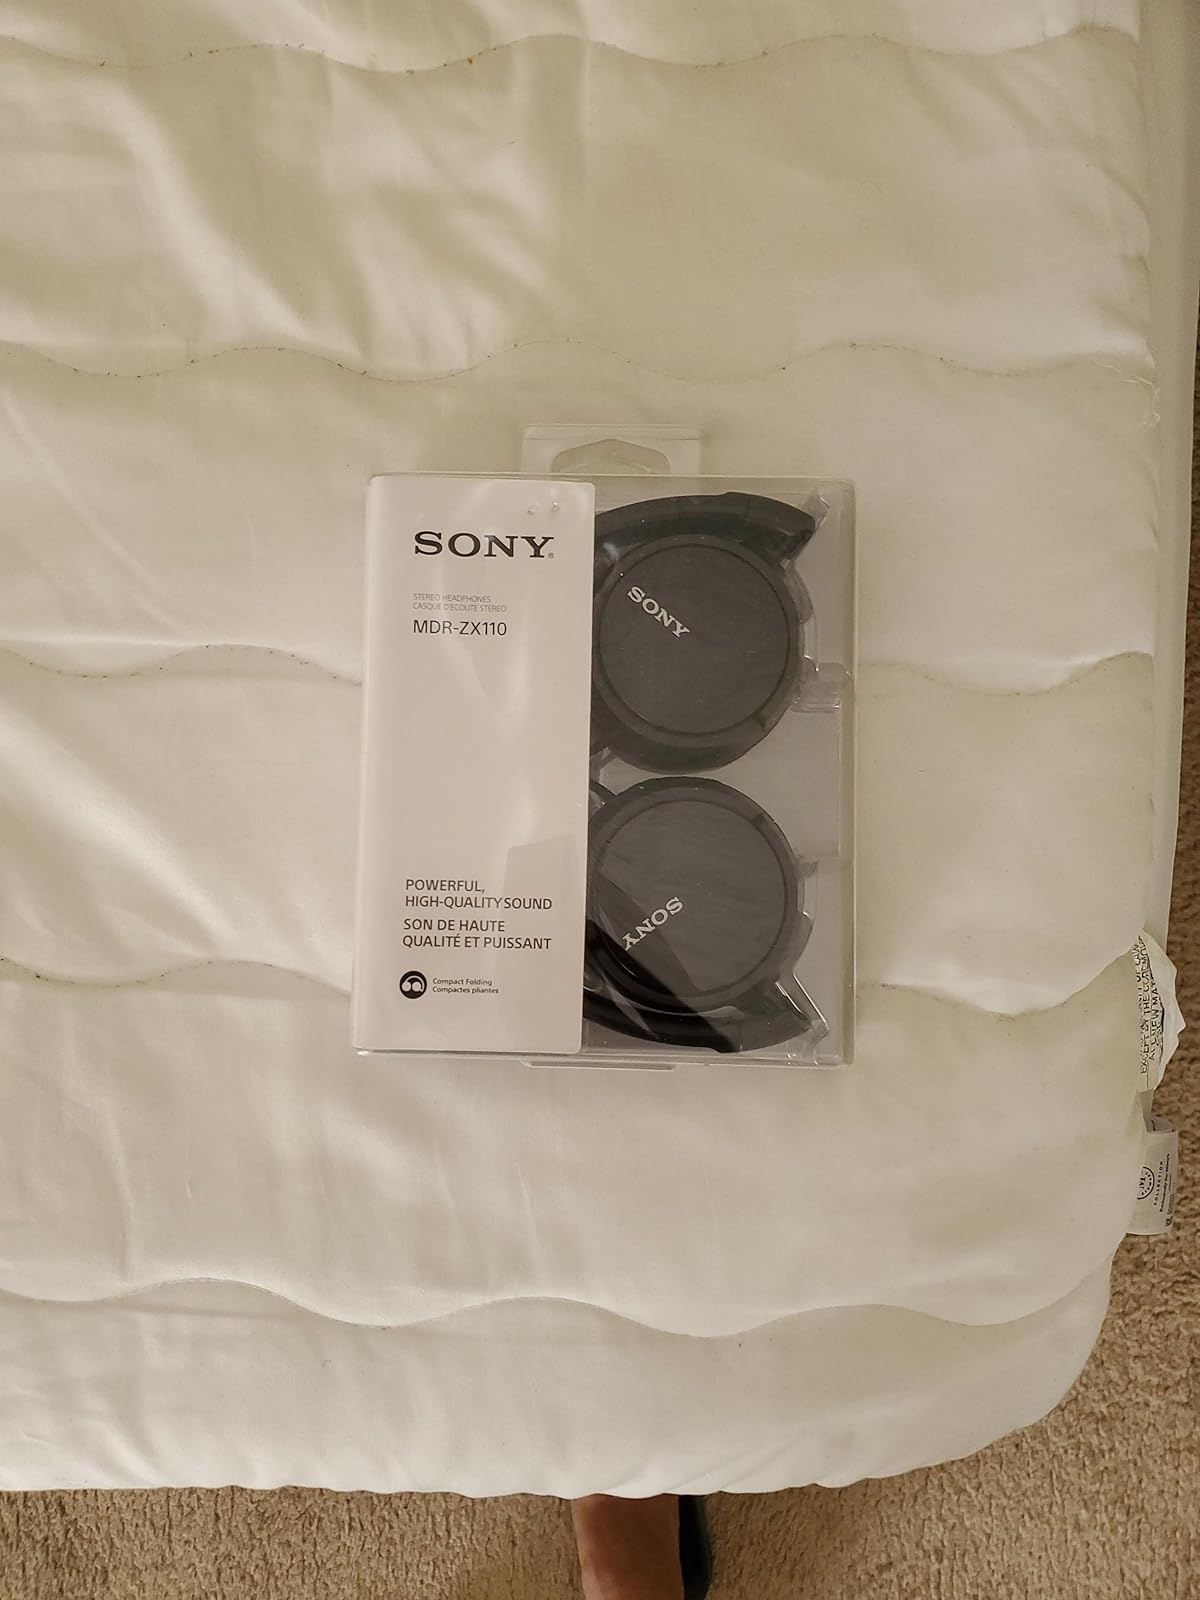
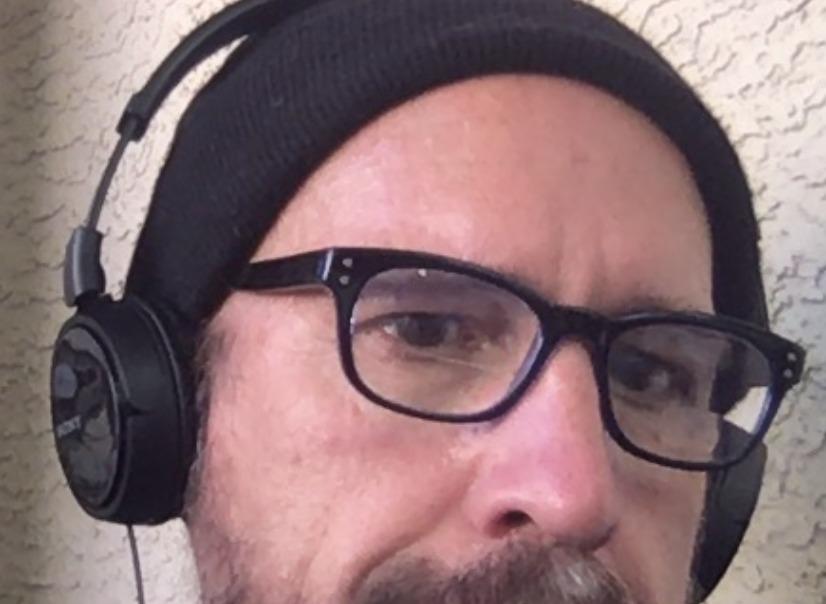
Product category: headphones
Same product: yes